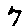
Label: 7